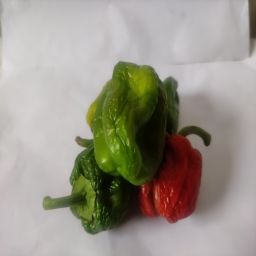
Crop: Bell Pepper
Quality: Old